Erie Metropolitan Transit Authority

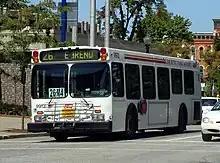
An EMTA New Flyer D35LF

The first public transportation system in Erie was established on March 1, 1897, as the Erie City Passenger Railway Company. On October 8, 1888, the Erie Electric Motor Company took control of the Erie City Passenger Railway. The Conneaut and Erie Railway Traction Company was formed in 1903 and ran trolleys to east of the city. On December 24, 1906, the Buffalo and Lake Erie Traction Company took control of the Erie Electric Motor Company and completed its line to Buffalo, New York in 1909. When the Conneaut and Erie was abandoned on September 16, 1922, the West Ridge Transportation Company was started the next year to run buses along the abandoned trolley route. The Buffalo and Lake Erie was reorganized into the Buffalo and Erie Railway Company on September 5, 1924, and the streetcar system in Erie was split from the Buffalo and Erie to form the Erie Railways Company. Unable to expanded to invest in an expansion of the streetcar system, four Yellow Coach "Z"'s were acquired and were operated by the Erie Coach Company, a newly formed subsidiary of the Erie Railways Company in 1925. The last of its trolleys ran between Erie and New York on December 1, 1932. The streetcars were put out of service in 1935. The city and county took over the Erie Coach Company and formed the Erie Metropolitan Transit Authority on September 20, 1966.